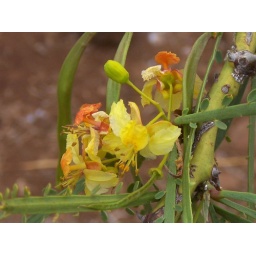
flowers on a tree that stores water in the long leaf.